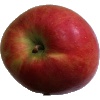
Label: apple_crimson_snow